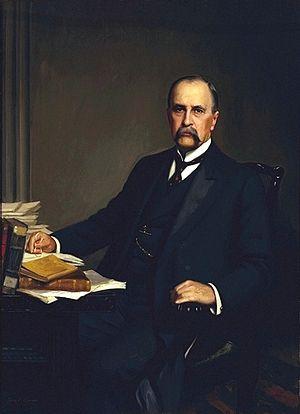
William Osler, 1ᵉʳ baronnet, est un médecin canadien. Il exerça la médecine au Canada, aux États-Unis et en Angleterre.